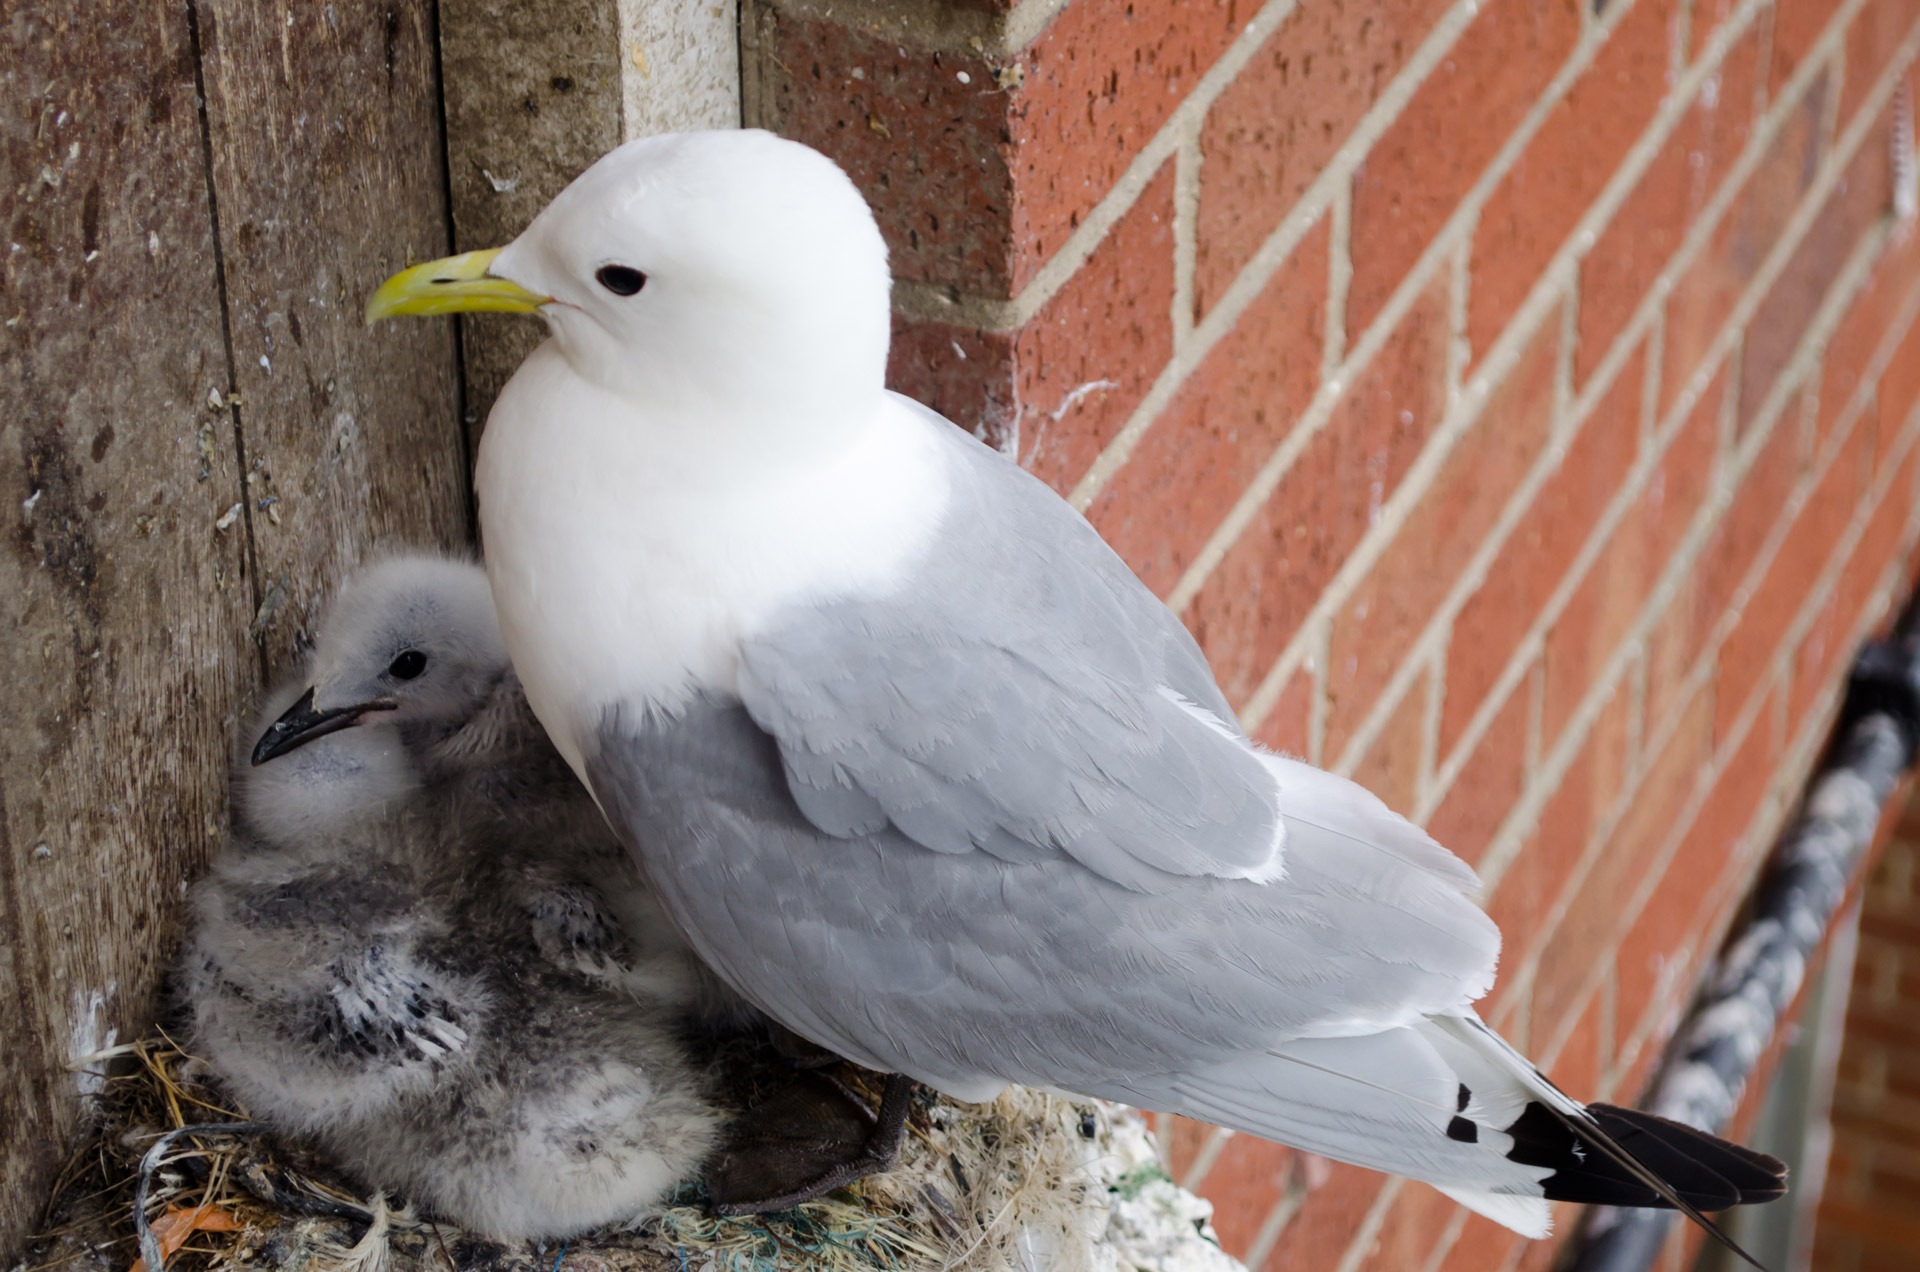
sea, bird, wing, animal, seabird, seagull, wildlife, gull, beak, fauna, raptor, birds, family, feathers, seasons, wings, animals, vertebrate, nest, chicks, hatched, charadriiformes, pigeons and doves